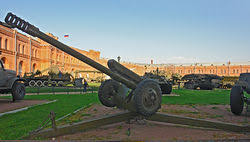
Label: D-30